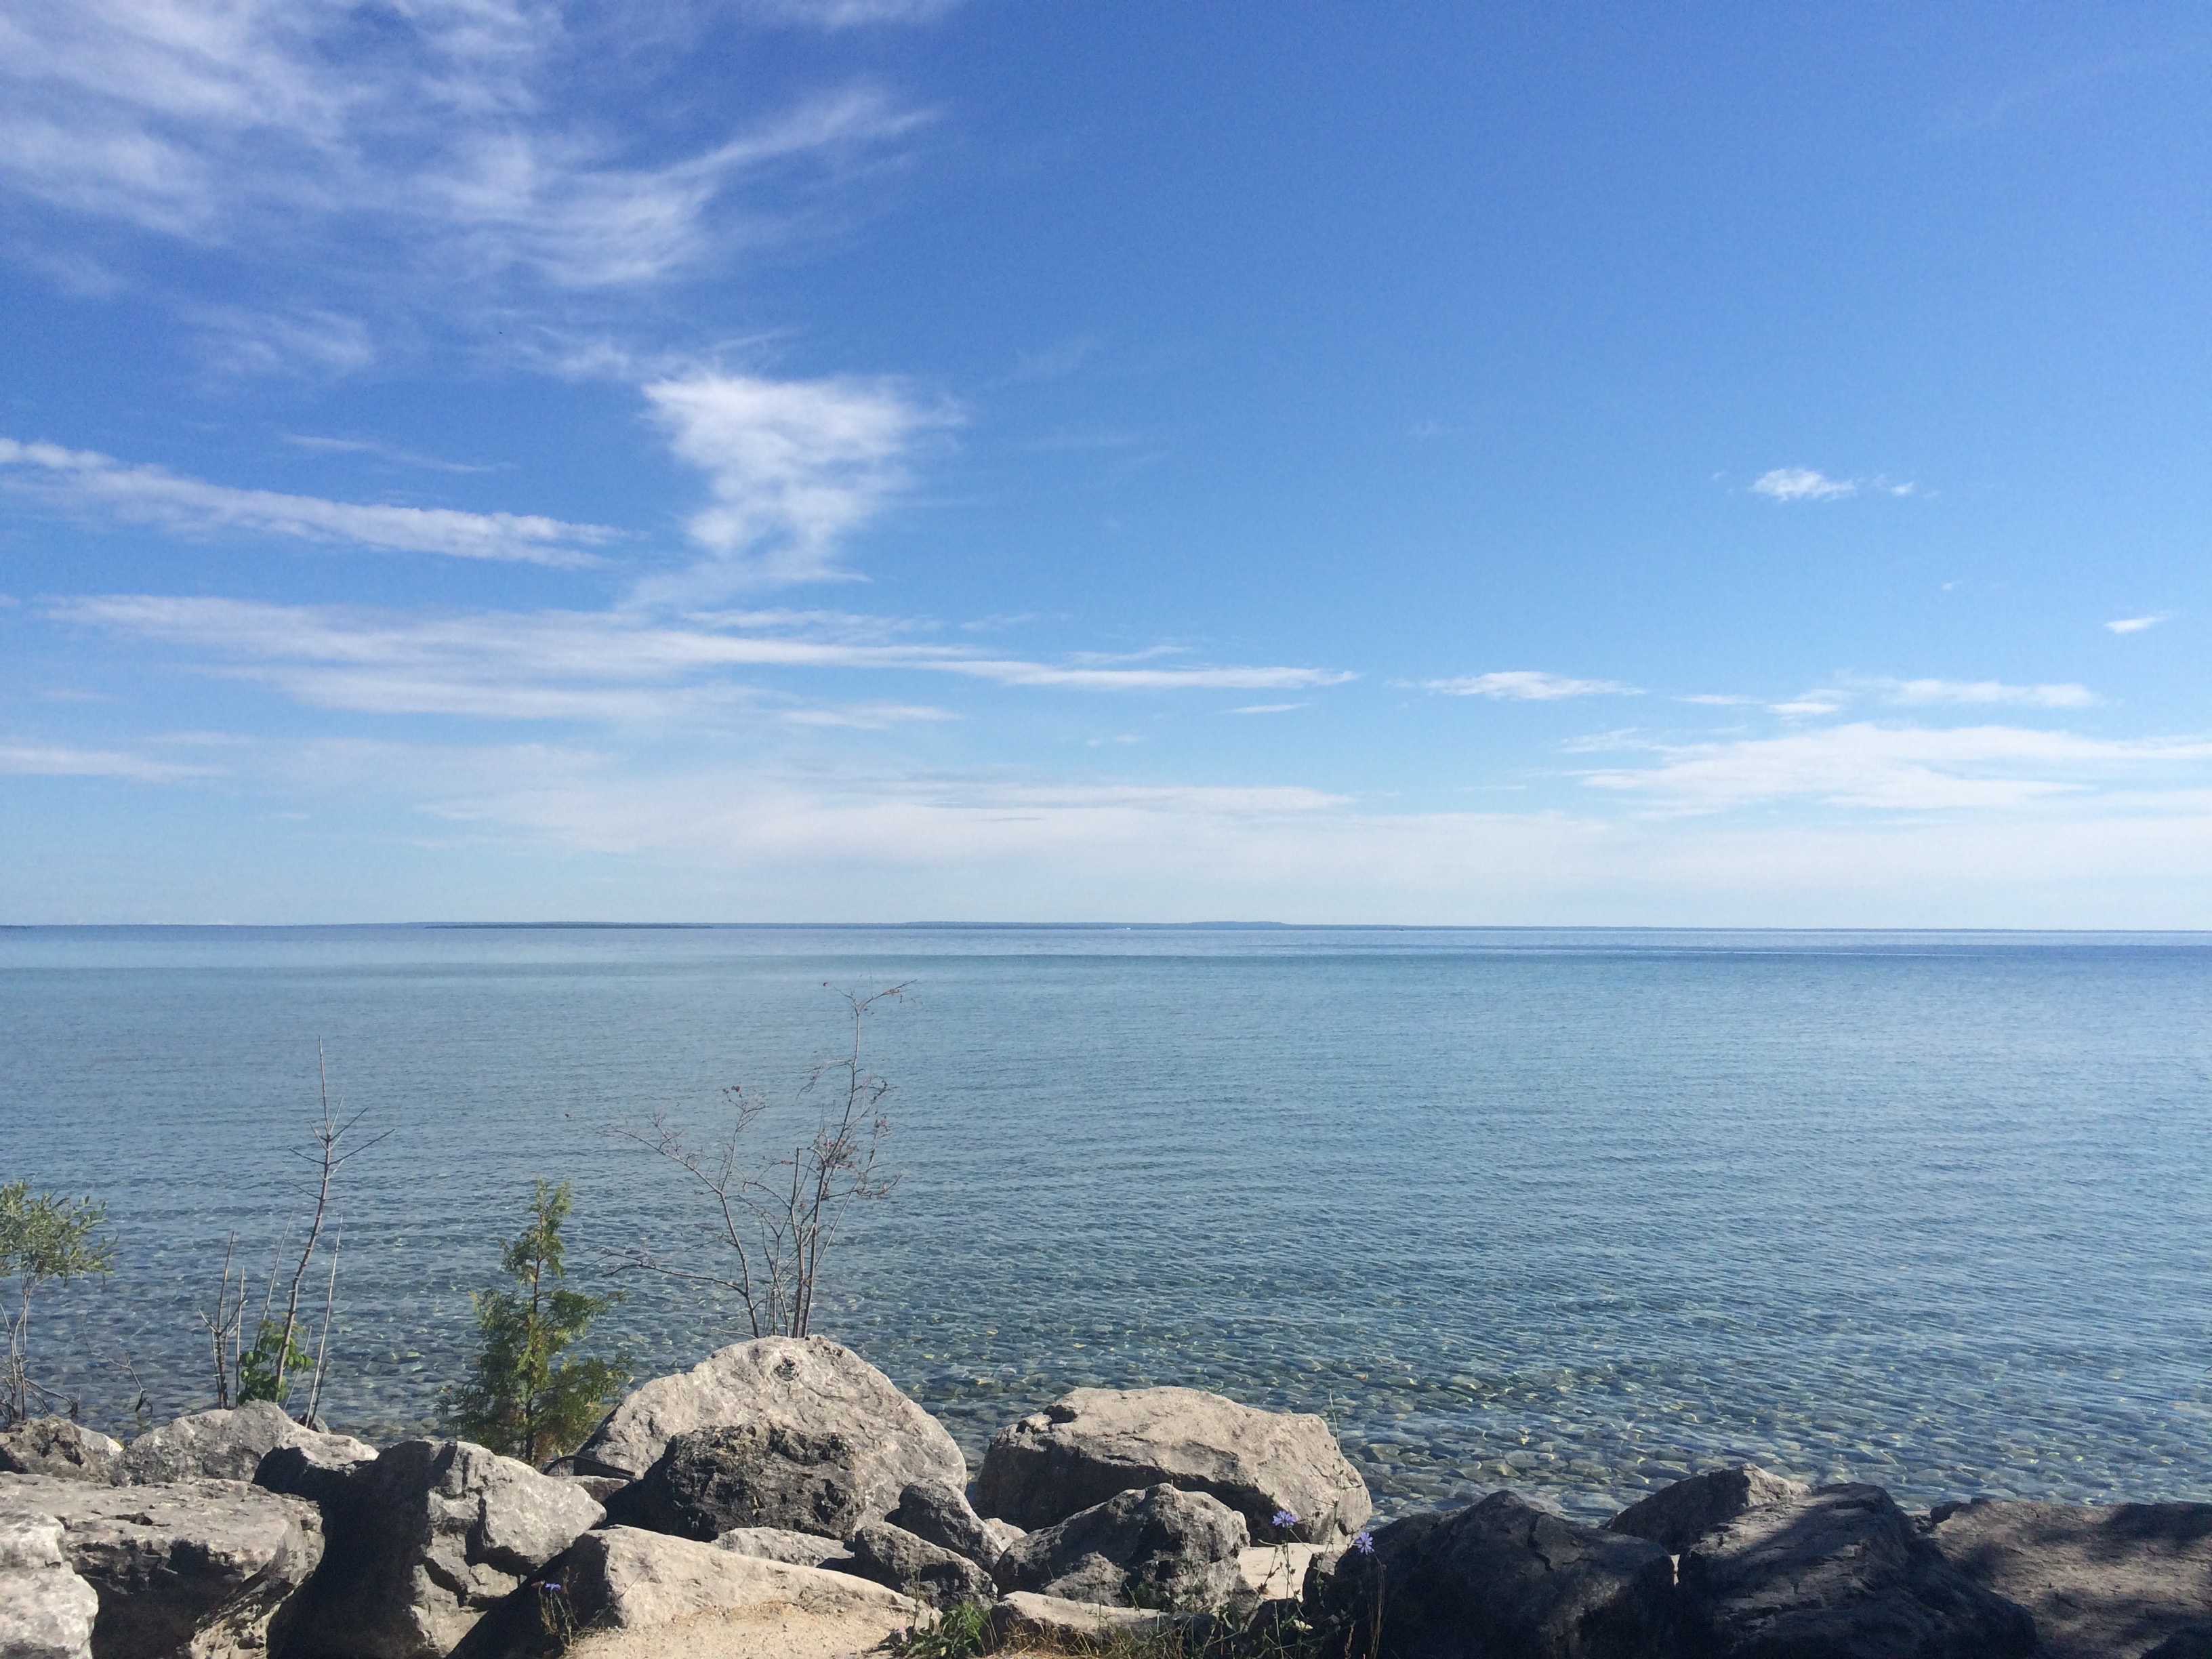
beach, landscape, sea, coast, rock, ocean, horizon, mountain, cloud, sky, shore, lake, vacation, cliff, dusk, bay, reservoir, terrain, body of water, cape